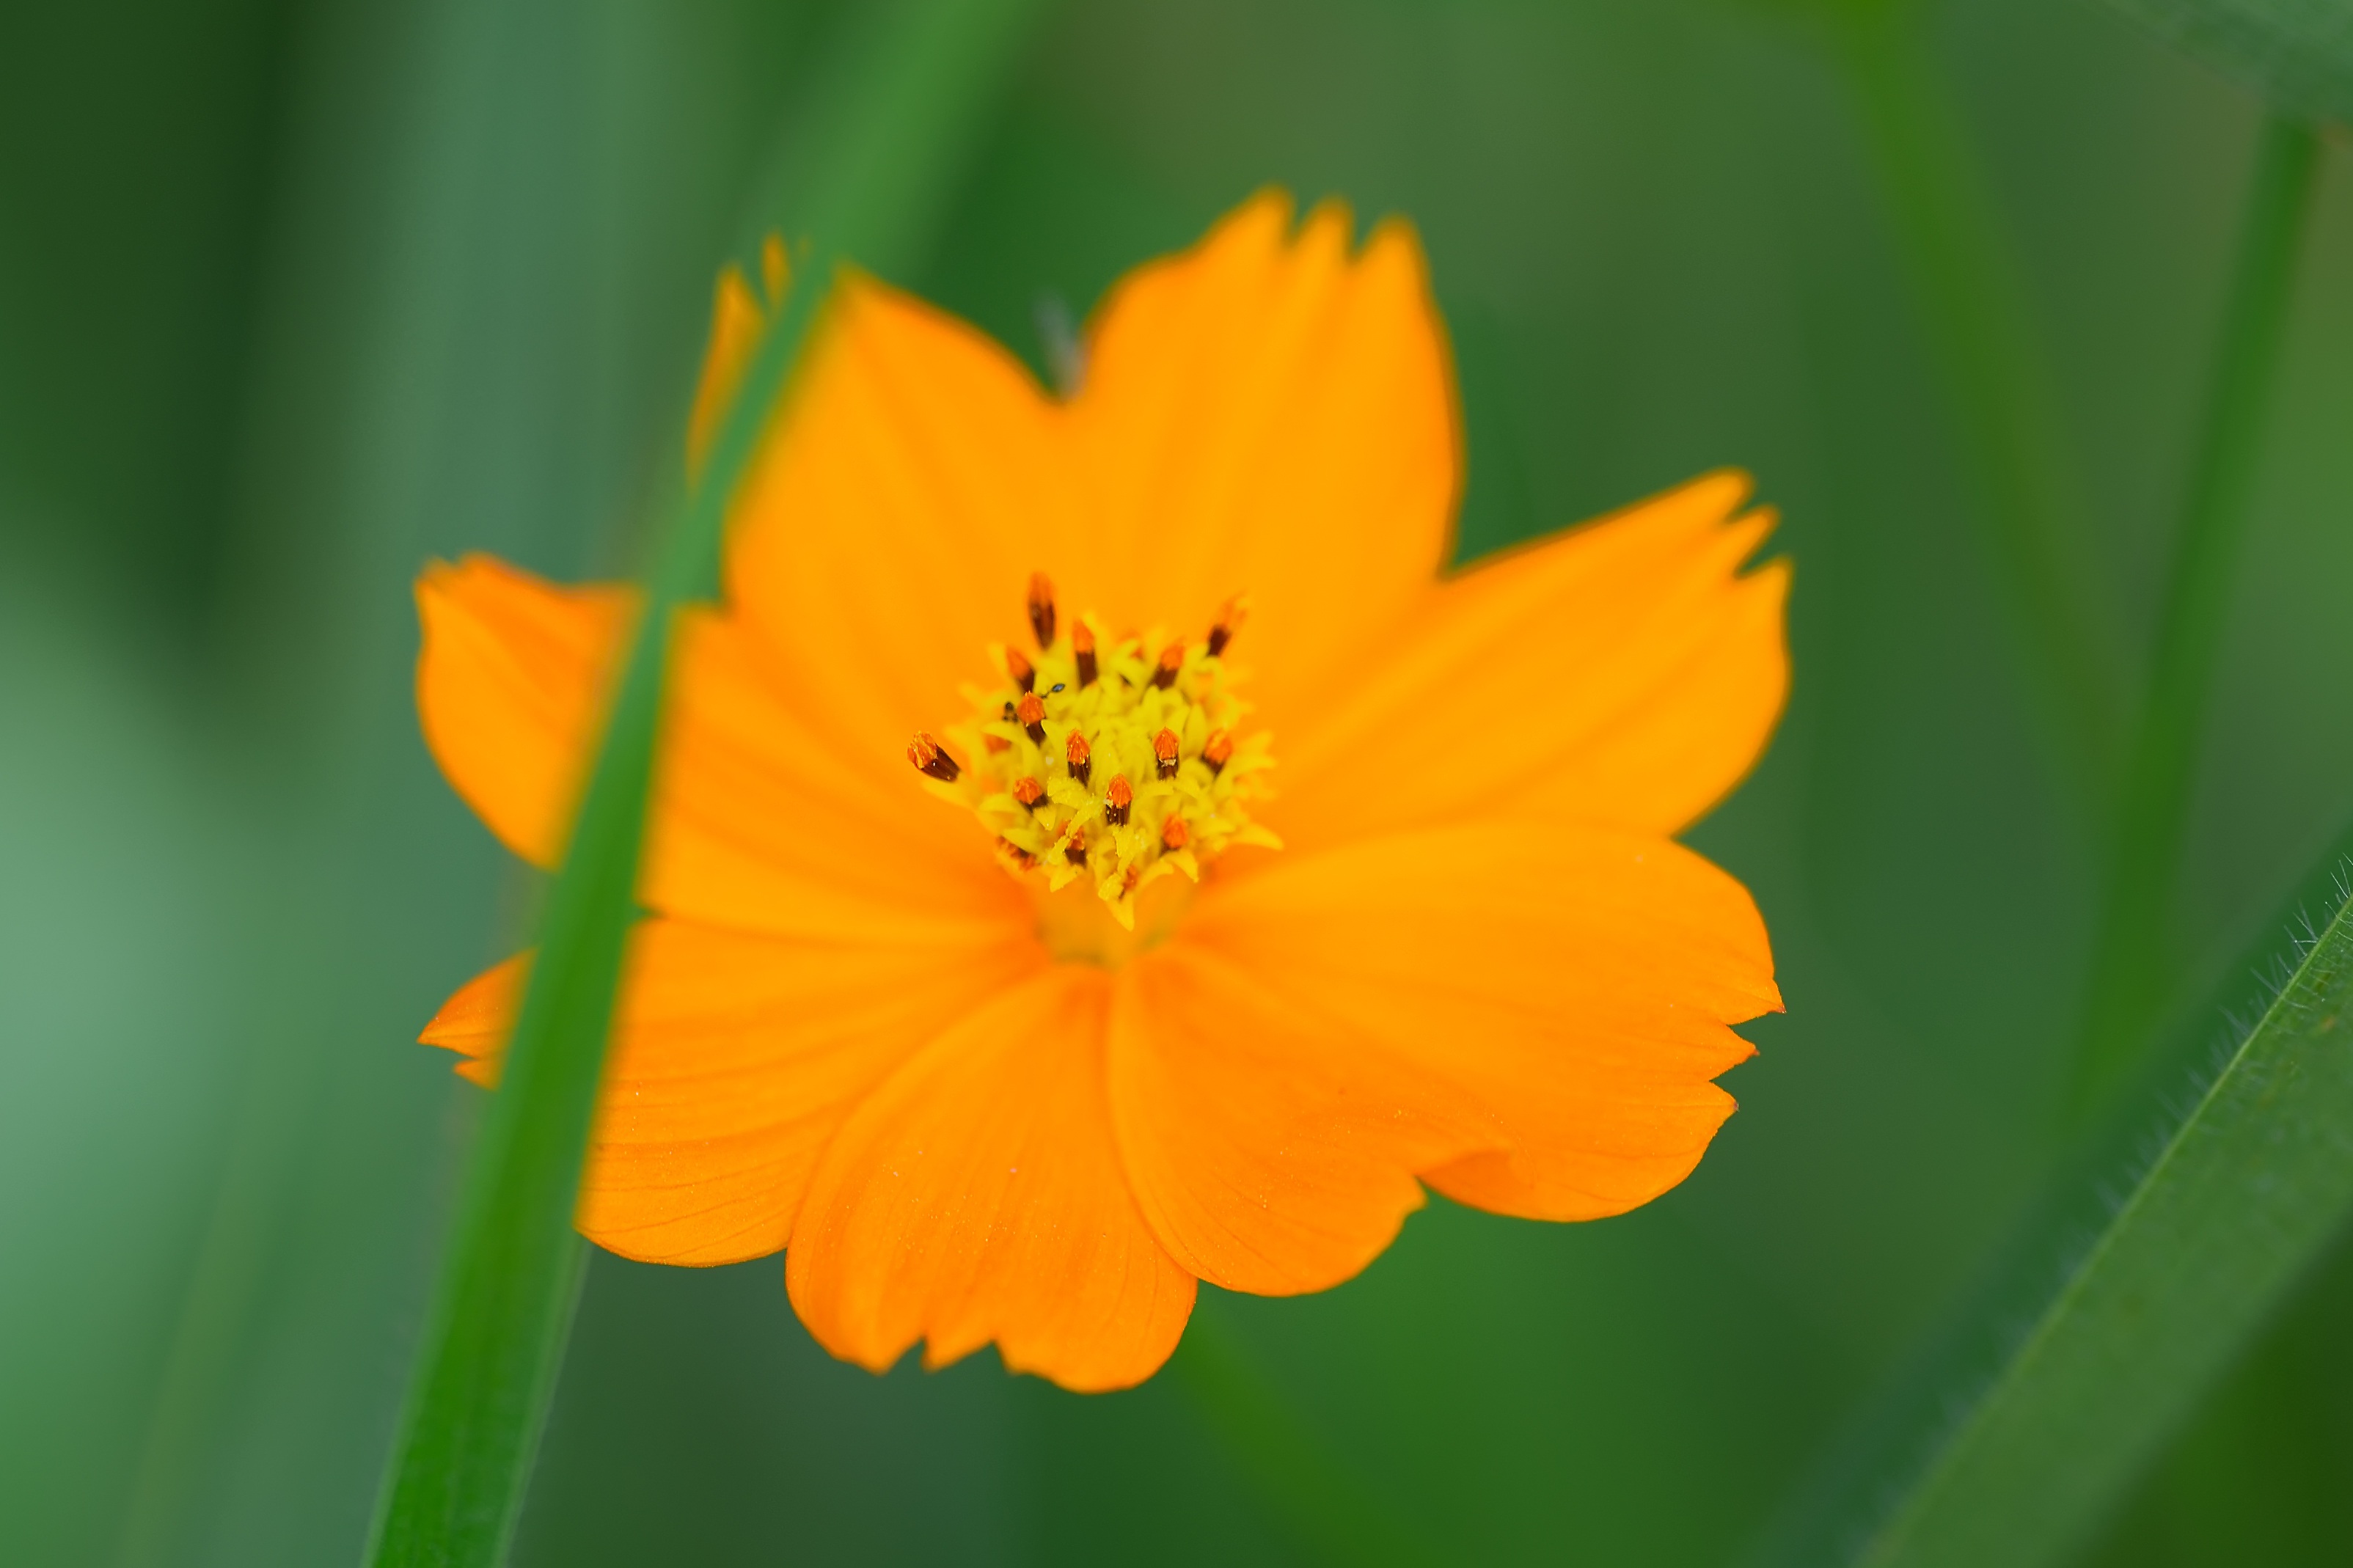
nature, plant, photography, flower, petal, orange, green, natural, botany, yellow, closeup, flora, wildflower, close up, gold, nectar, macro photography, flowering plant, cosmos flower, daisy family, sulfur cosmos, plant stem, land plant